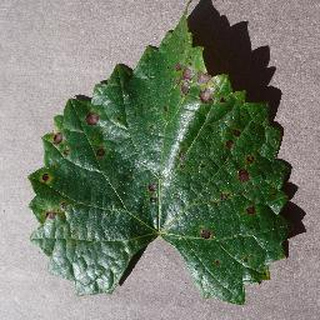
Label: grape_black_rot